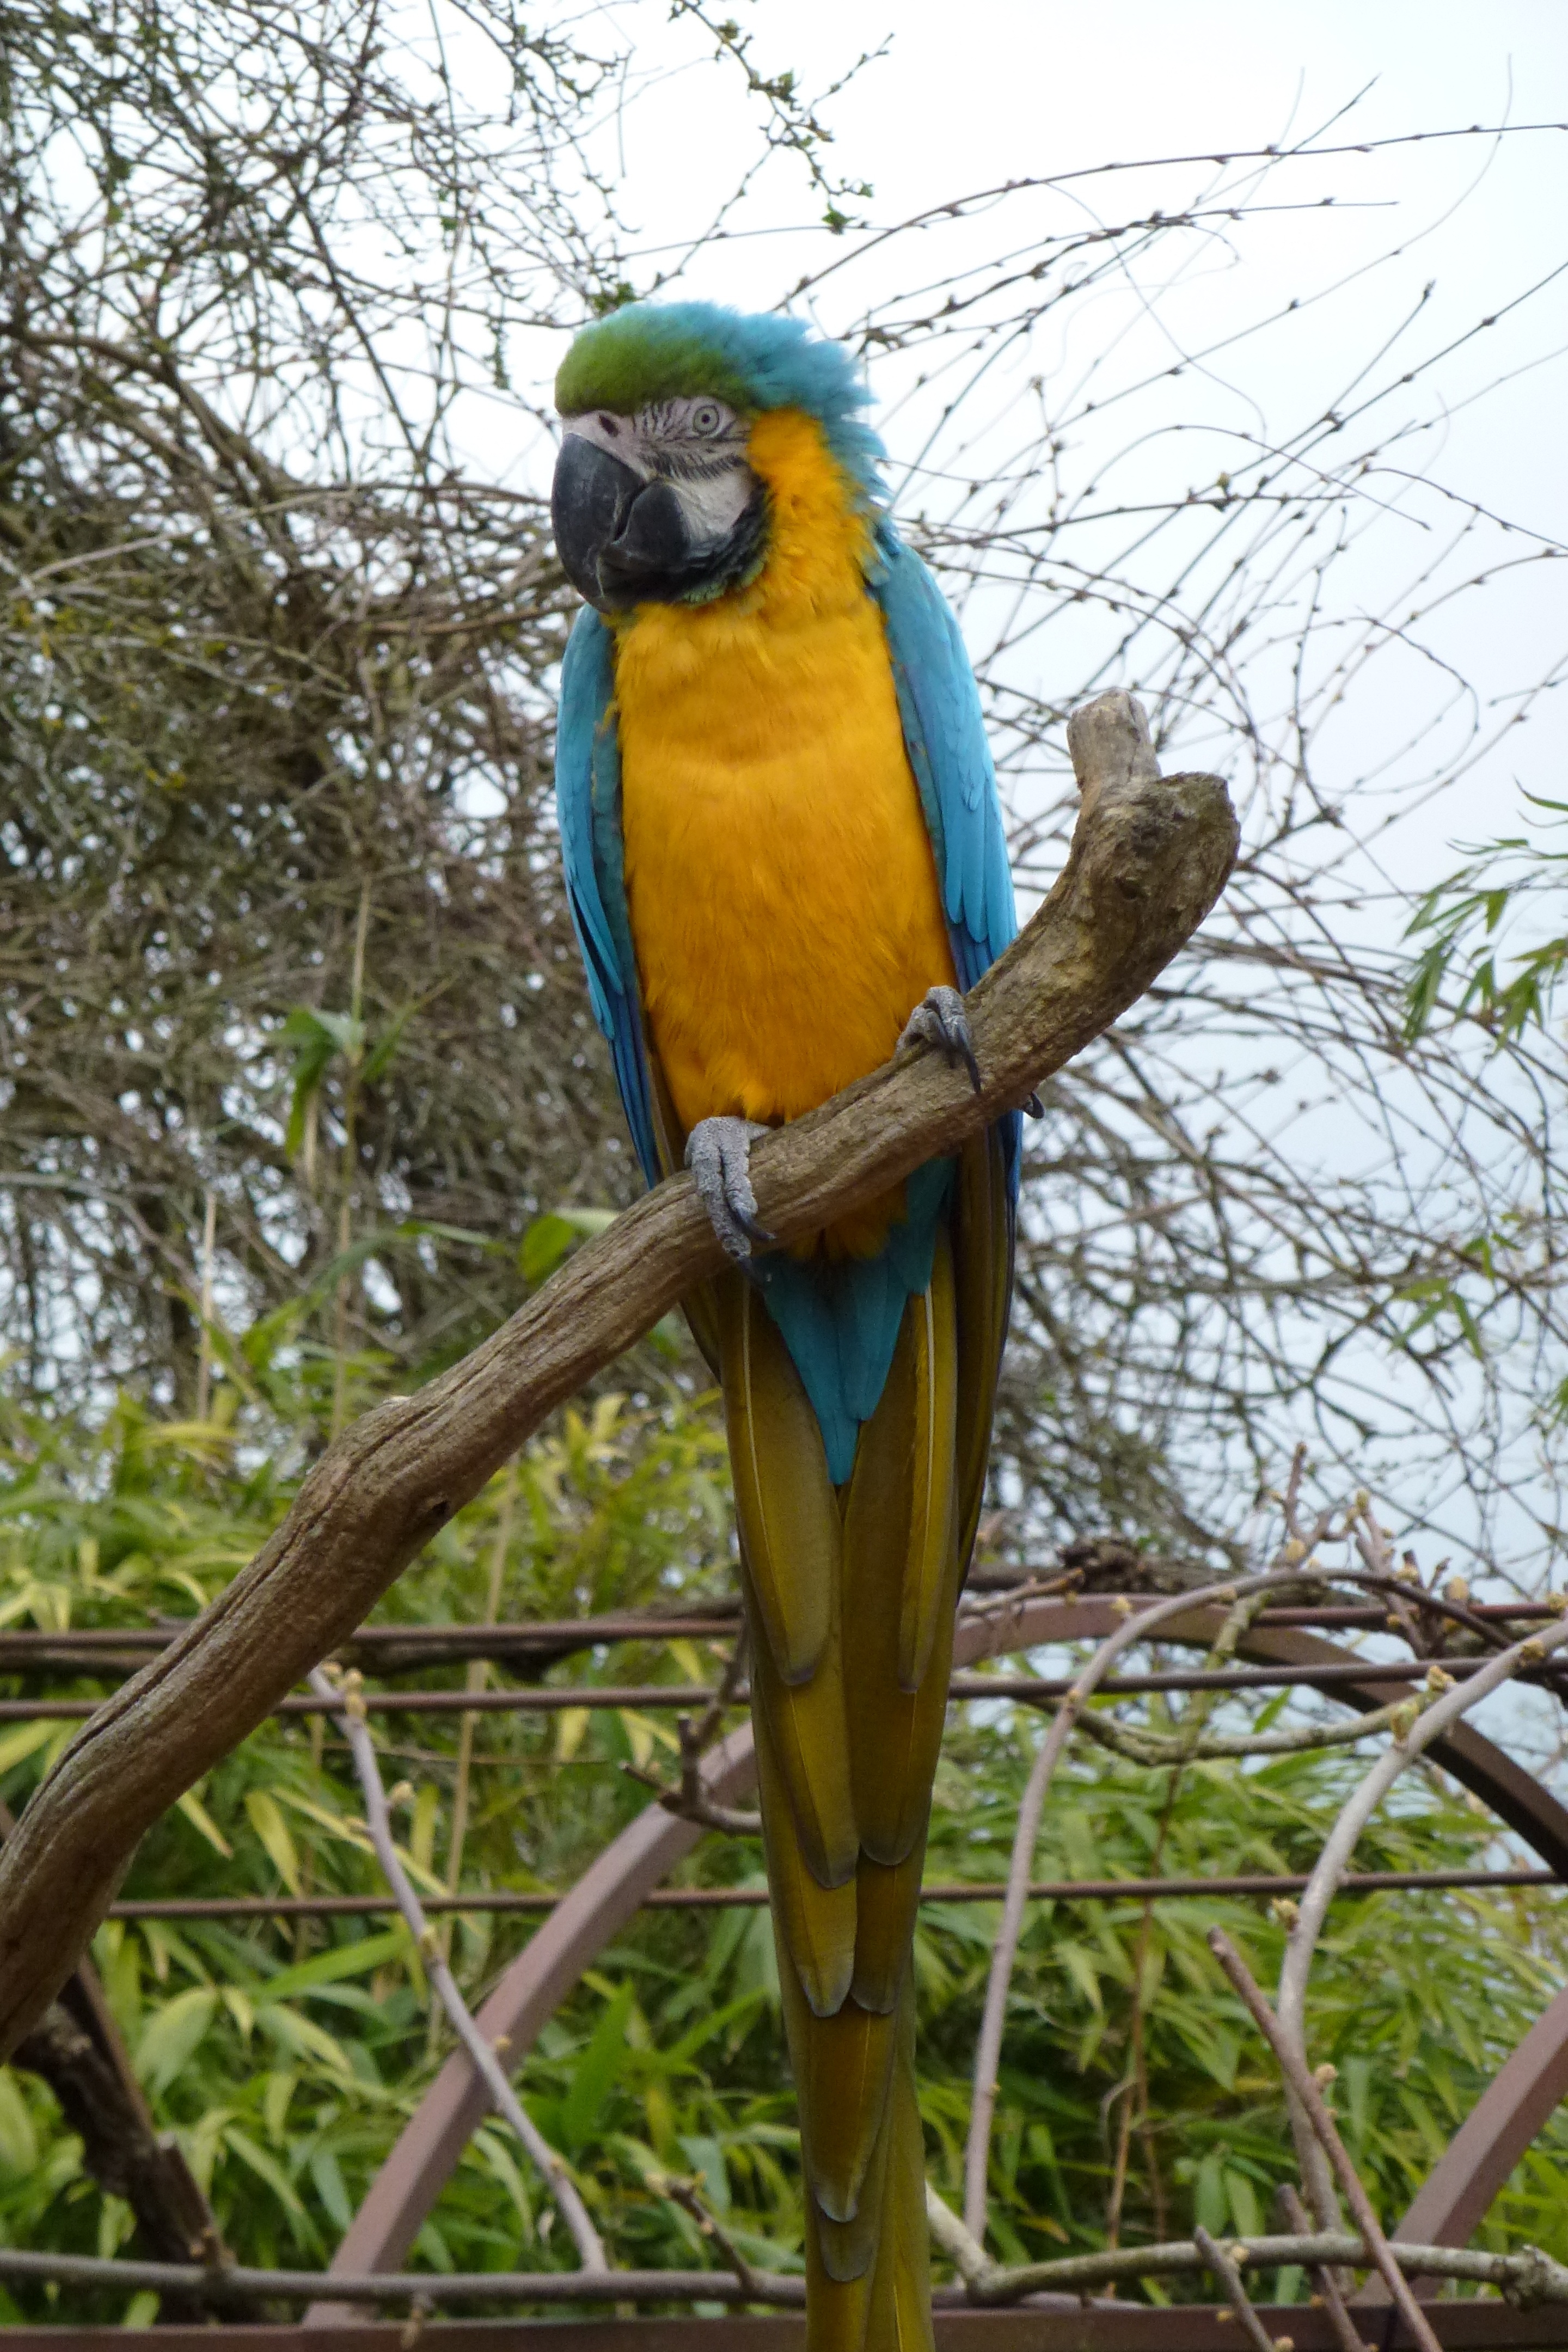
nature, bird, animal, wildlife, beak, blue, yellow, fauna, macaw, vertebrate, parrot, parakeet, coraciiformes